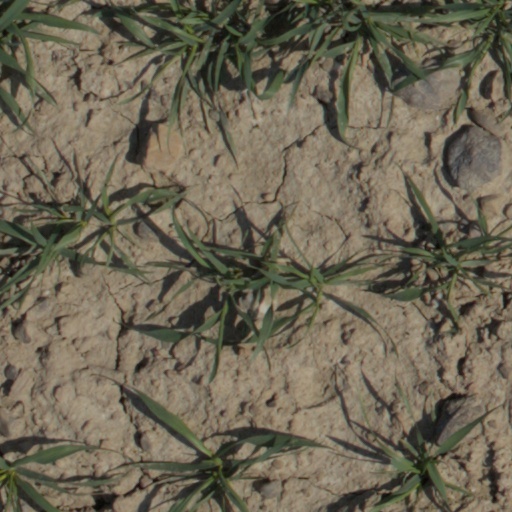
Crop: wheat